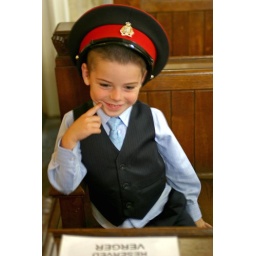
Pte Harrison sitting quietly in church with the Regiment cap